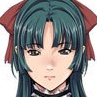
Portrait style: Anime Portrait